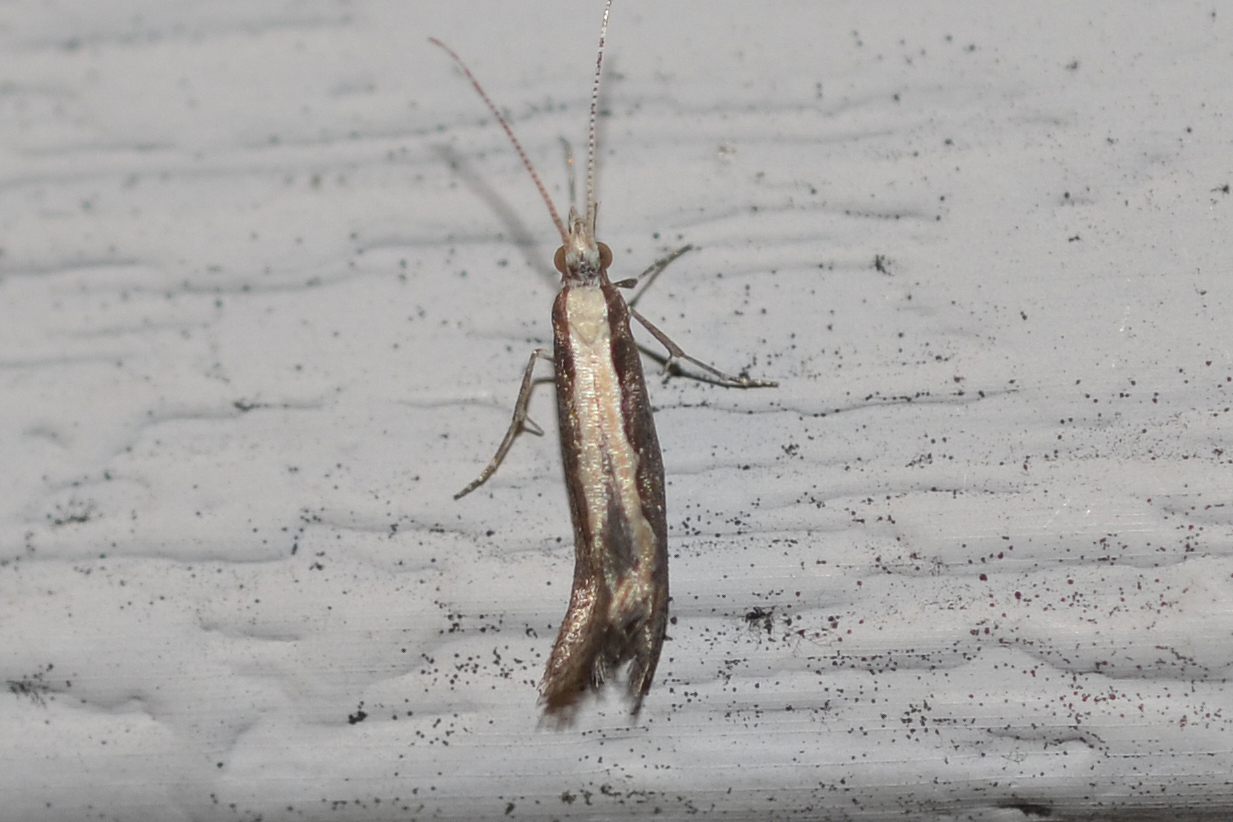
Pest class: diamondback_moth